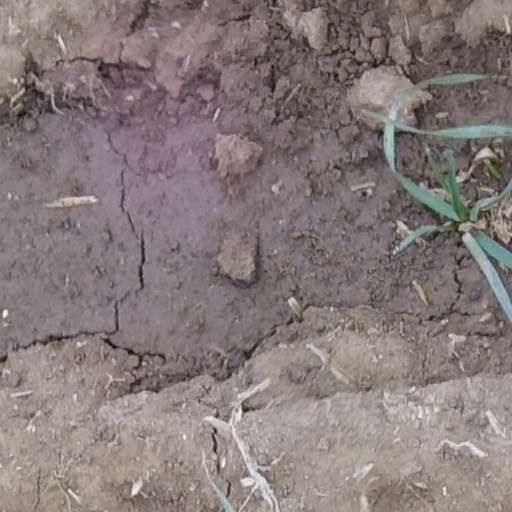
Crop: wheat